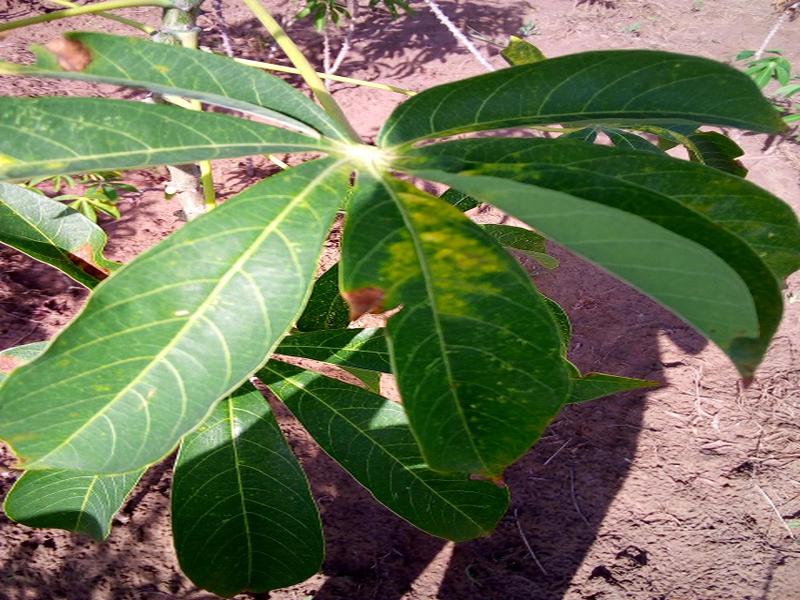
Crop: cassava
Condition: mosaic_disease